Don Mills

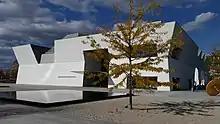
The Aga Khan Museum was opened in September 2014.

The project was completed in 2014, with the opening of the Ismaili Centre, the Aga Khan Museum and a public park. The museum provides an exhibition space for Islamic art and history and it also provides a centre for the Ismaili community in Canada.